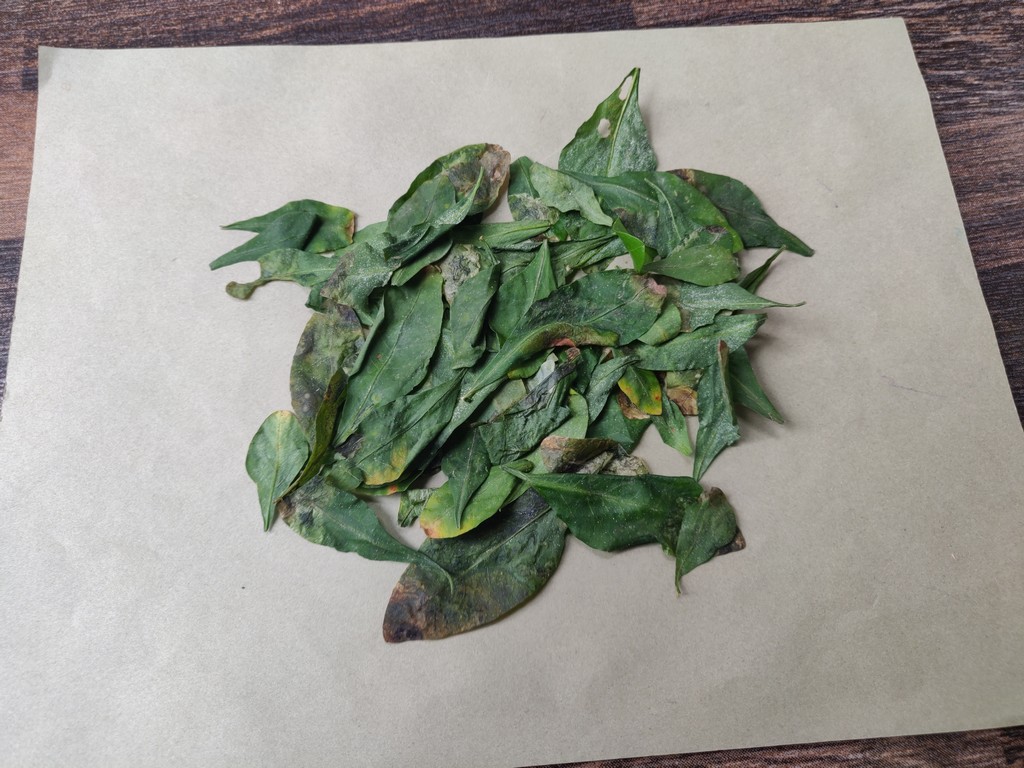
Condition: Unhealthy
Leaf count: multiple
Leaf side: unknown